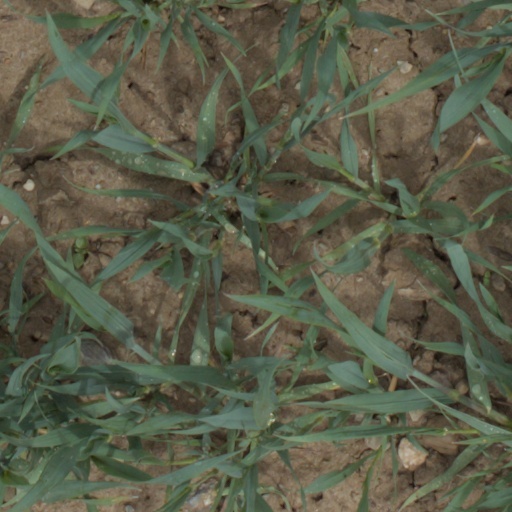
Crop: wheat